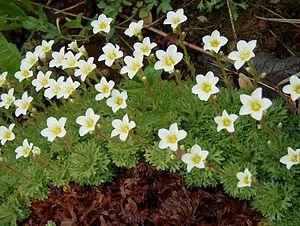
Saxifraga rosacea est une espèce de plantes de la famille des Saxifragacées.